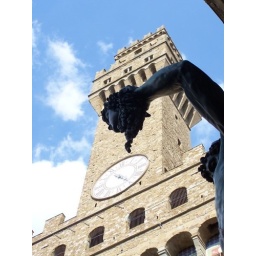
The ducal palace's clock tower from the statuary garden in the courtyard below. The statue is Perseus holding Medusa's head.